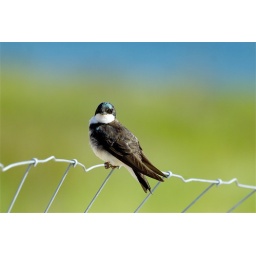
I liked that the blue sheen on some feathers, is almost the same blue as Lake Michigan water way in the background.